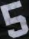
Number: 5